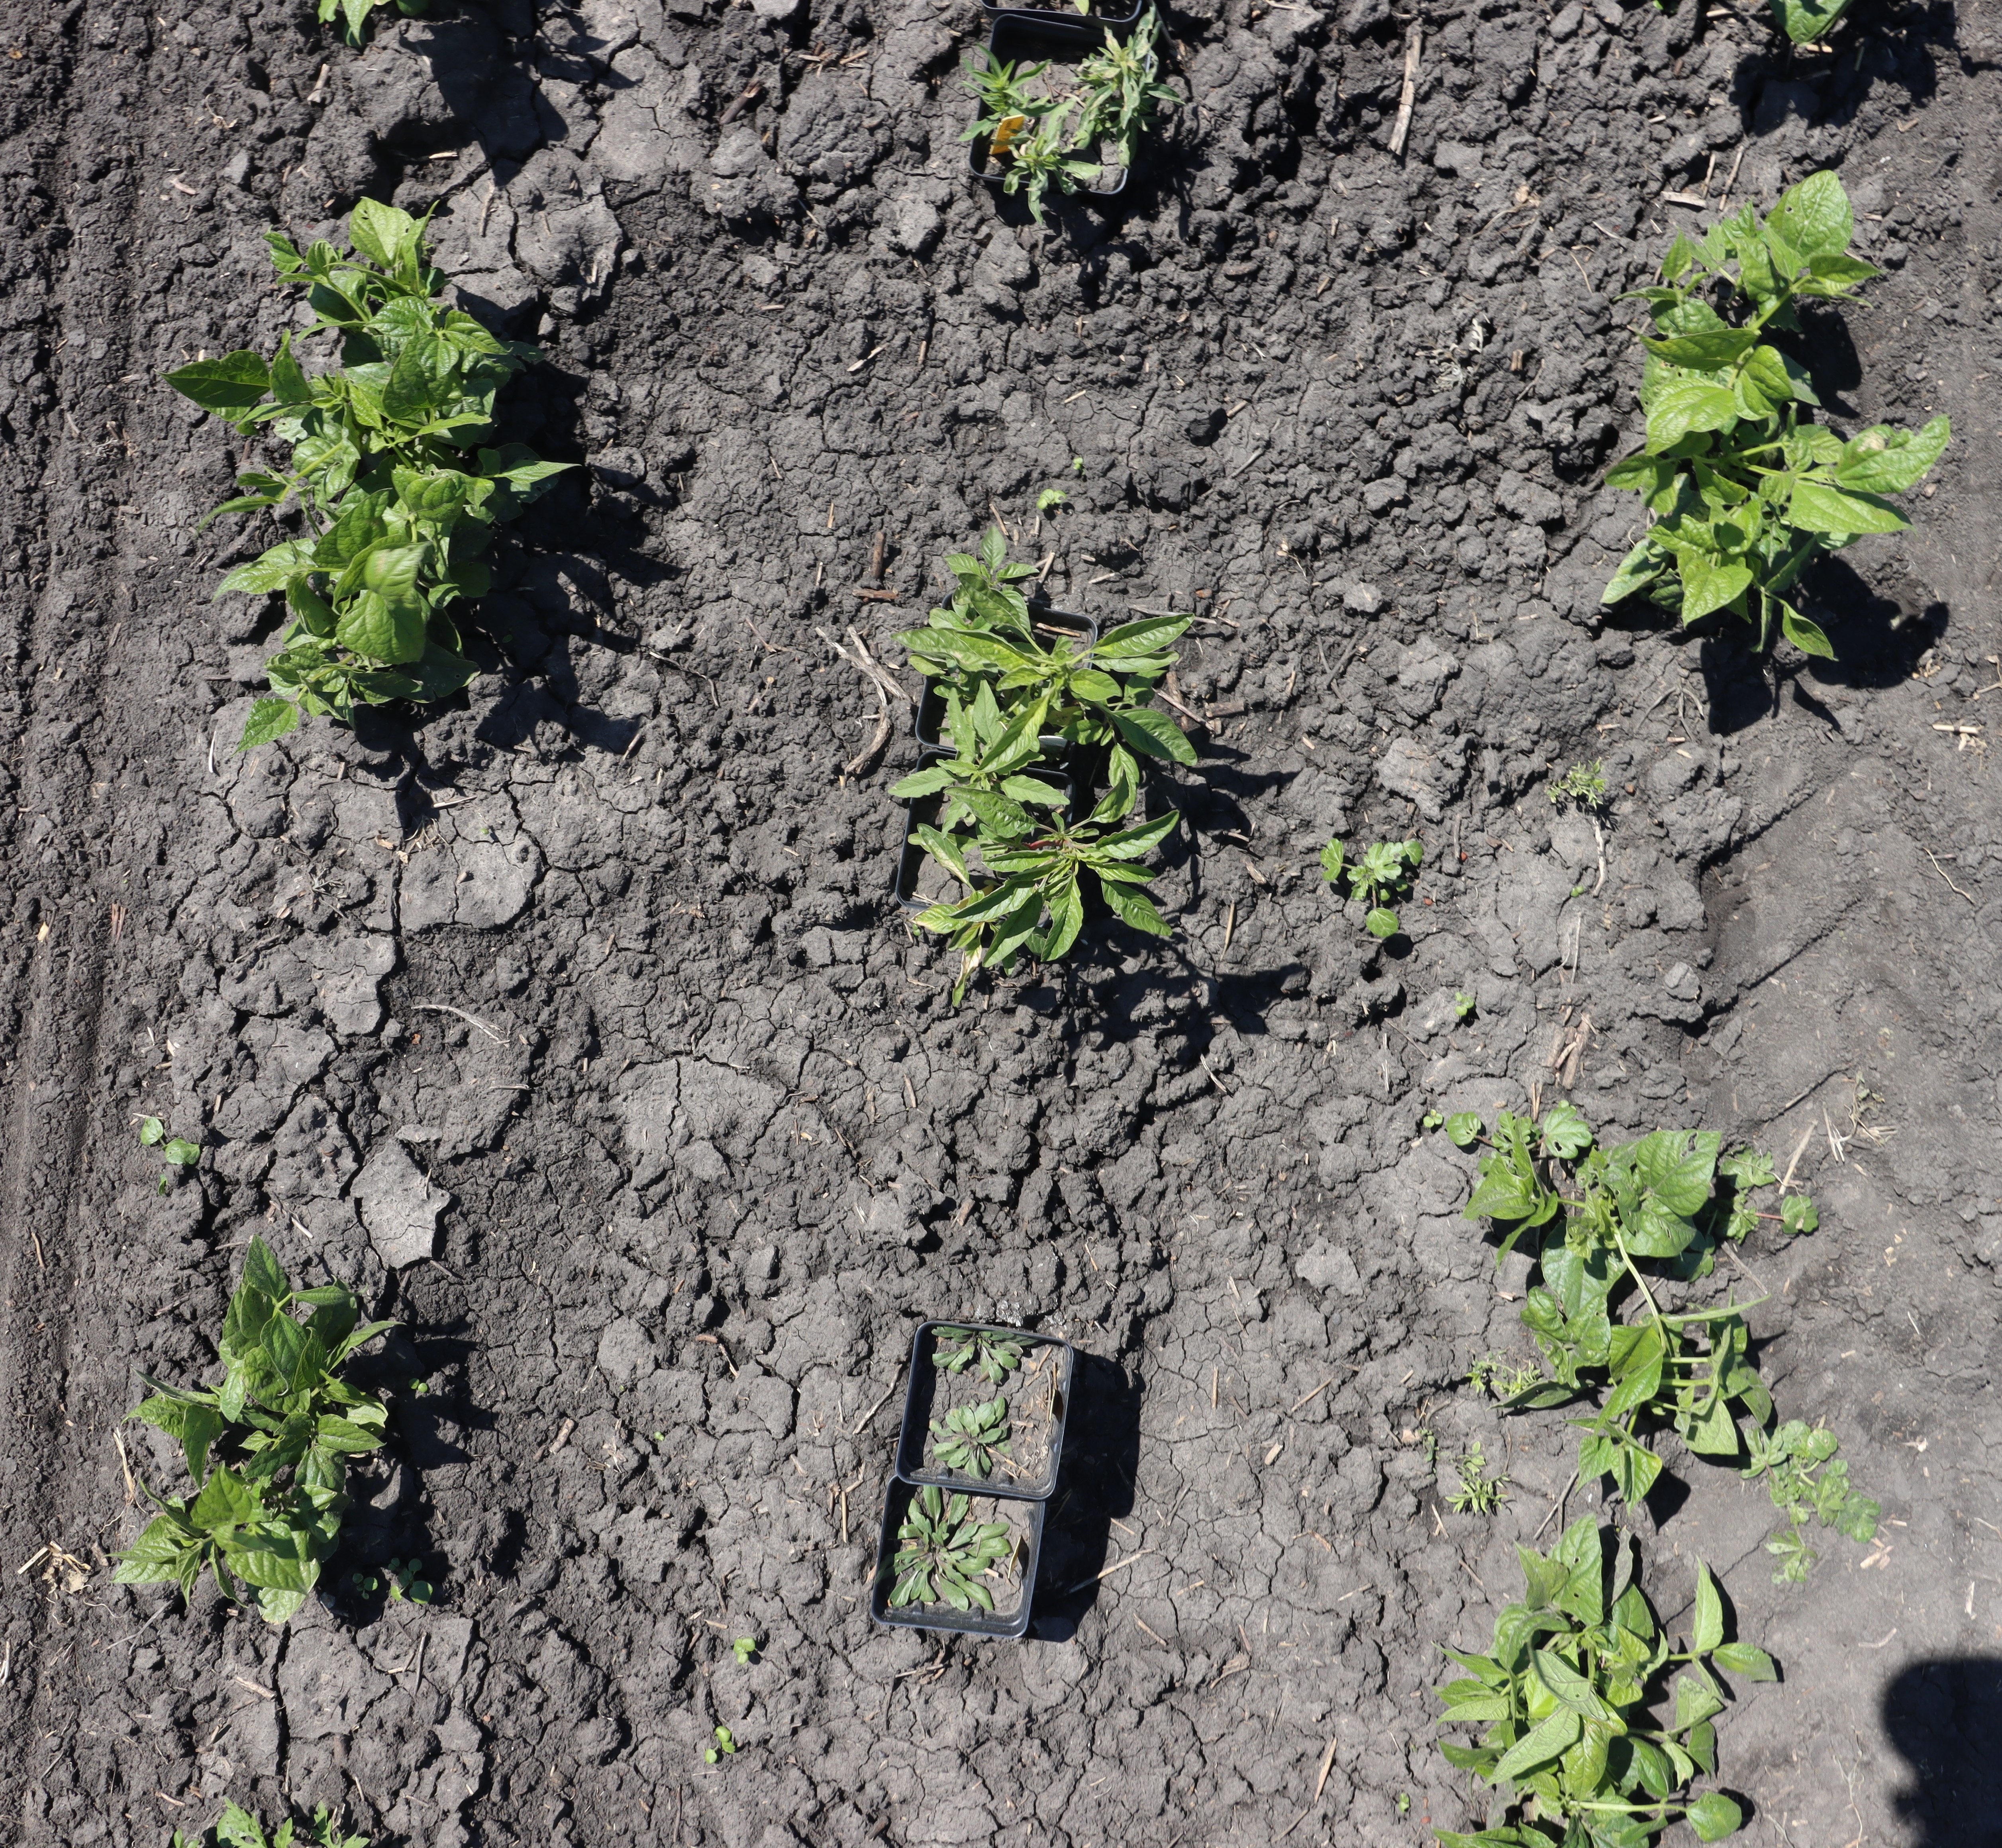
Crop: Black bean
Objects: Blackbean, Blackbean, Blackbean, Blackbean, Blackbean, Horseweed, Horseweed, Waterhemp, Kochia